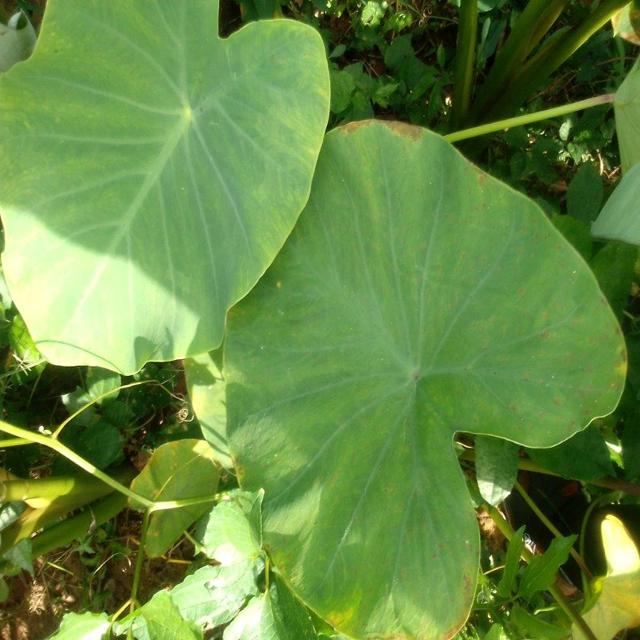
Label: Mid_Blight